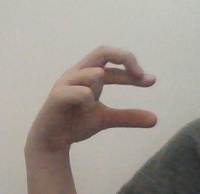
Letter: thal